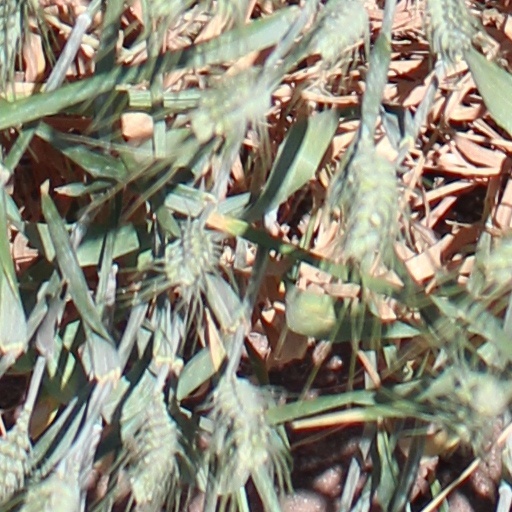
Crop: wheat